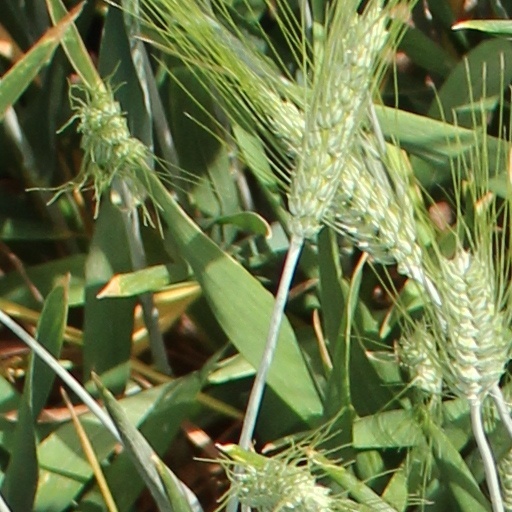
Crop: wheat